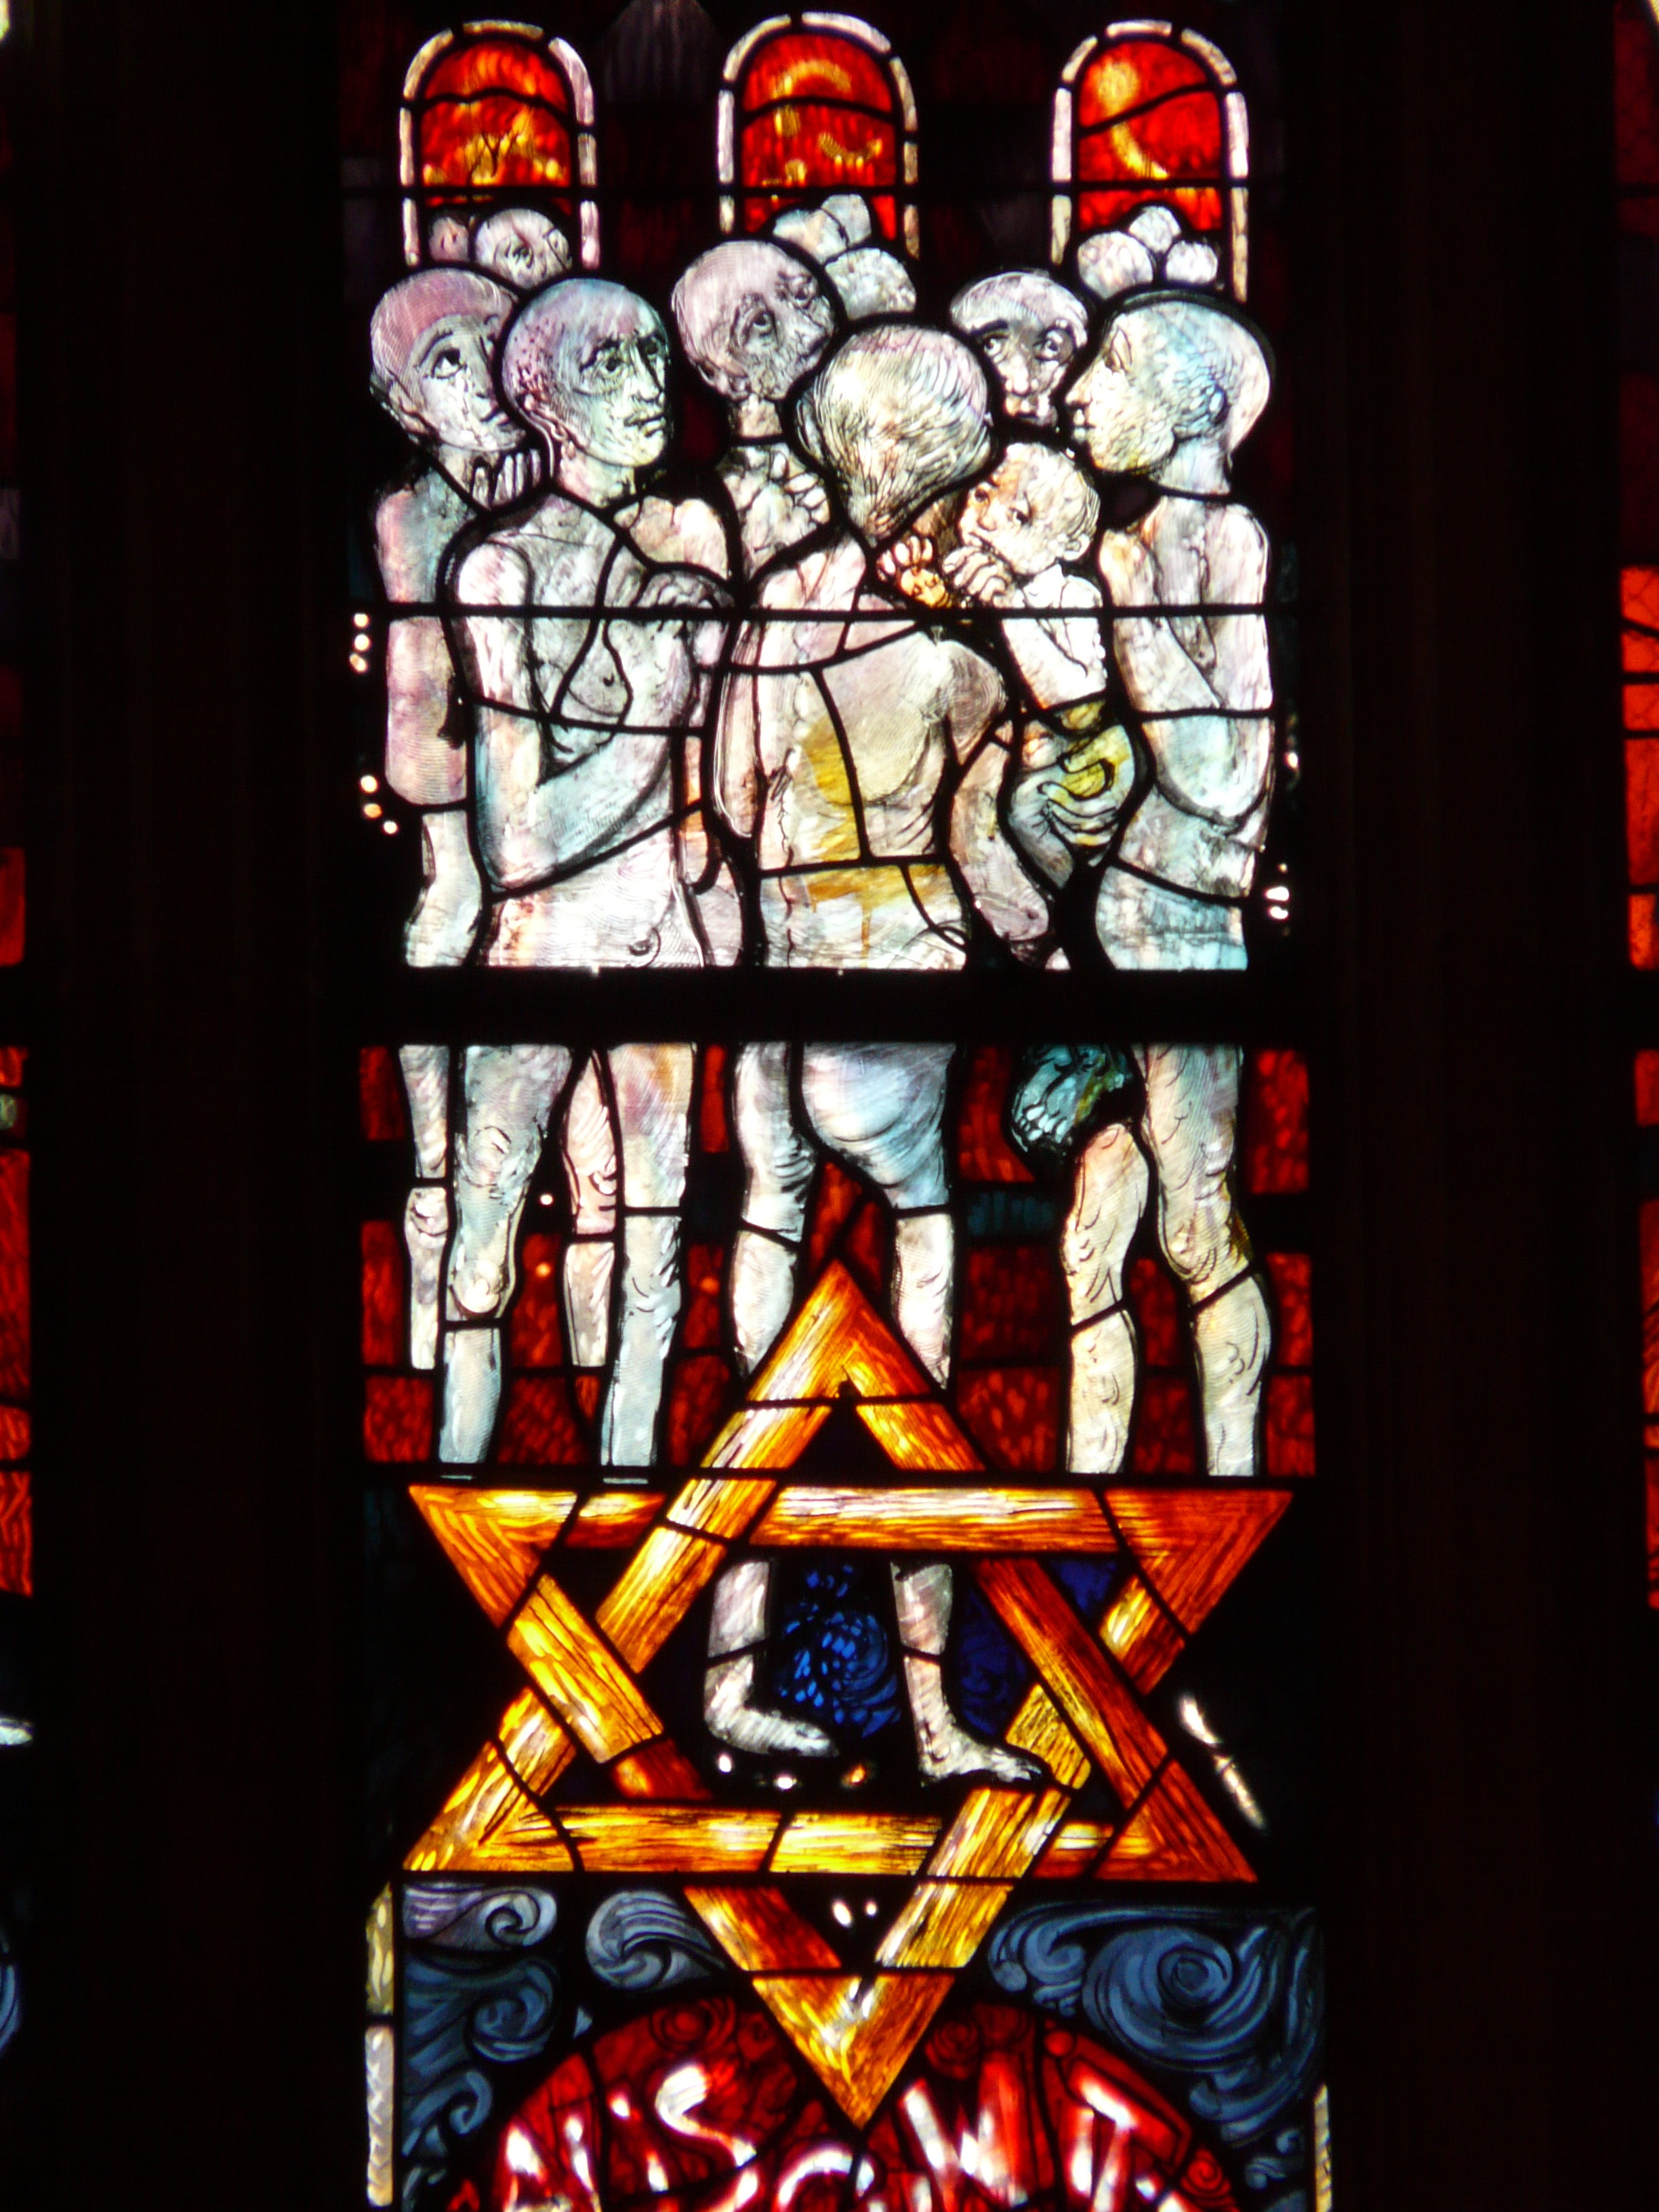
window, glass, church, colorful, material, stained glass, holy, believe, ulm, church window, glass window, munster, ulm cathedral